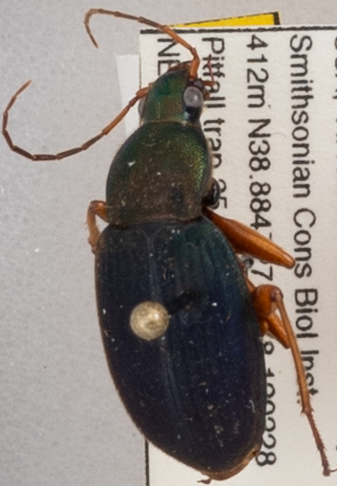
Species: Chlaenius aestivus
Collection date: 2019-05-09
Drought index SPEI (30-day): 1.13
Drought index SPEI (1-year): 2.09
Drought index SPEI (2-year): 2.09